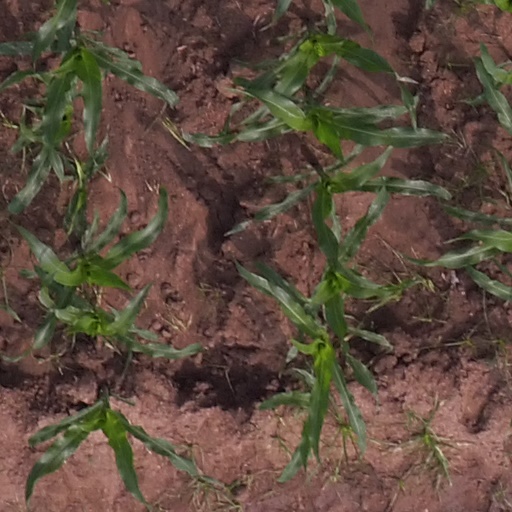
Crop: maize; corn